Main path analysis

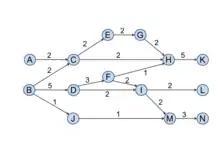
Figure 1. SPC values for a sample citation network

Traversal counts measure the significance of a link. The literature discusses several types of traversal counts, including search path count (SPC), search path link count (SPLC), search path node pair (SPNP), and other variations. All these traversal counts will be noted as SPX.